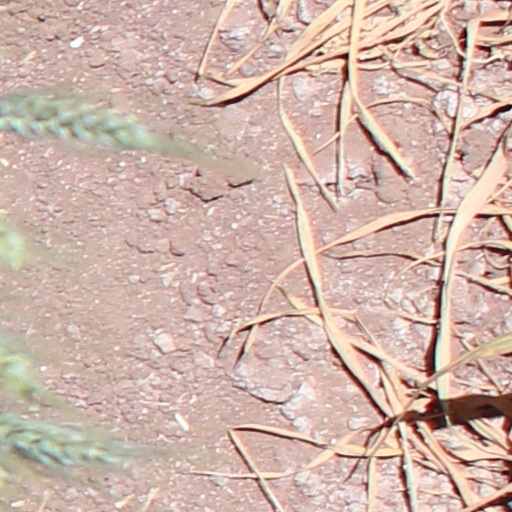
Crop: wheat